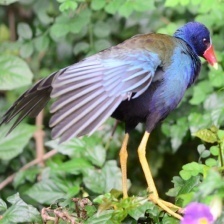
Species: PURPLE GALLINULE
Scientific name: PORPHYRIO MARTINICUS
ImageNet parent category: european_gallinule